Project Seahorse

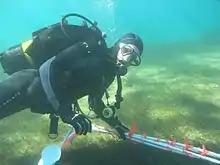
A Project Seahorse Researcher studying a seahorse underwater.

By working to protect seahorses, Project Seahorse supports marine conservation more broadly. These fish are affected by similar environmental and over-fishing pressures as all marine organisms, and benefit from similar conservation measures. The organization's work focuses on not just biological seahorse research, but also on marine fish populations, ecosystems, fishing communities, national and global trade issues, and policy and public outreach.